Blyde River Canyon

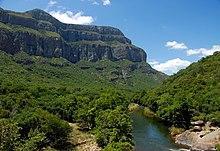
The Blyde as it exits the canyon near Swadeni

The canyon is named for the river that runs through it, the Blyde River, now called the Motlatse River. Blyde means "glad" or "happy" in old Dutch, a name derived from a voortrekkers' expedition. The 'happy river' was thus named in 1844, when Hendrik Potgieter and others returned safely from Delagoa Bay to the rest of their party of trekkers who had considered them dead. While still under this misapprehension they had named the nearby river where they had been encamped, Treurrivier, or 'mourning river'.